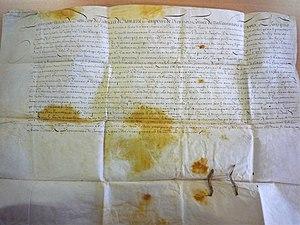
Lettre patente signée par Louis XIV en 1646 pour l'installation du Couvent des Minimes à Grenoble. (Archives départementales de l'Isère)
Le Couvent des Minimes de Grenoble est un ancien édifice religieux construit à partir de 1644 par l'ordre contemplatif des Minimes et situé rue du Vieux temple à Grenoble, en France.